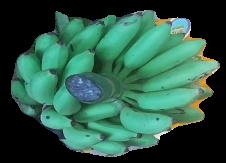
Variety: elakki-bale
Grade: grade2